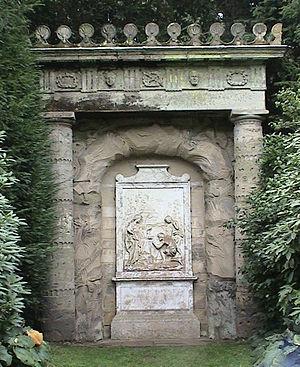
L’inscription de Shugborough est une séquence de huit lettres : O U O S V A V V, entre les deux lettres D M. Elle a été sculptée au XVIIIᵉ siècle dans Shepherd's Monument sur le terrain de Shugborough Hall à Staffordshire en Angleterre, en-dessous d'une image en miroir de la peinture de Nicolas Poussin, Et in Arcadia ego. Il n'a jamais été expliqué de façon satisfaisante, et est connu comme l'un des meilleurs cryptogrammes non résolus du monde.